Brookfield, Connecticut

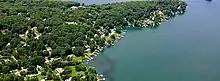
An aerial view of Candlewood Shores in Brookfield

Brookfield has a humid continental climate, similar to that of New York City, with mild to warm humid summers and cold to very cold winters. The highest recorded temperature was in July 1966, while the lowest recorded temperature was in 1968. Snowfall is generally frequent in winter while average precipitation is most common in September.